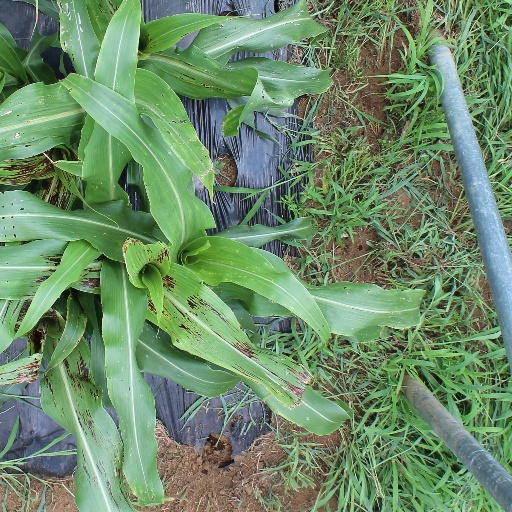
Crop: sorghum